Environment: real
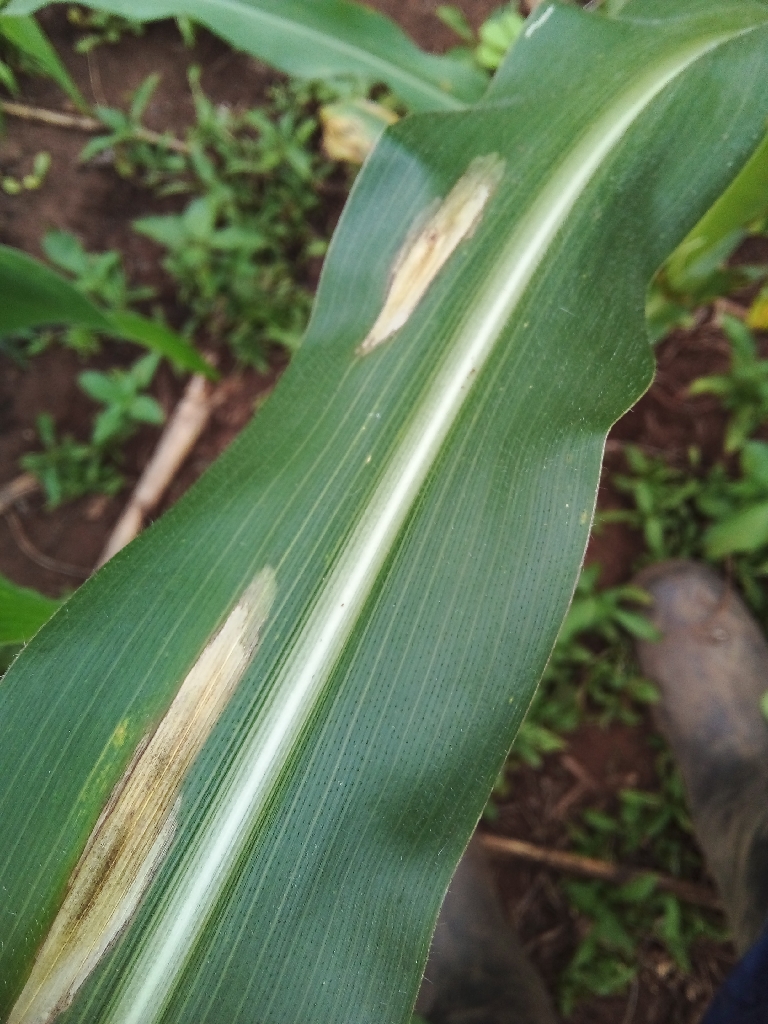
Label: northern_corn_leaf_blight